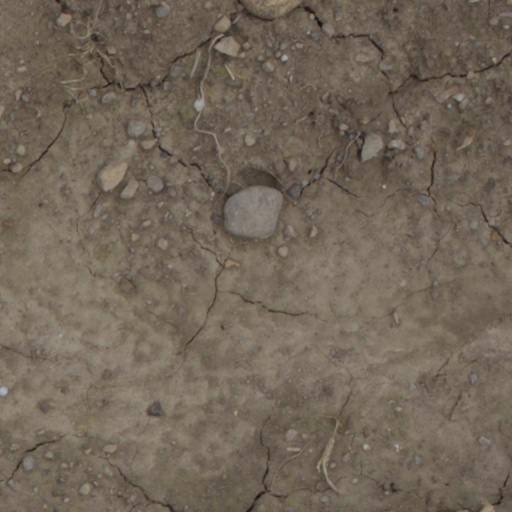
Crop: wheat